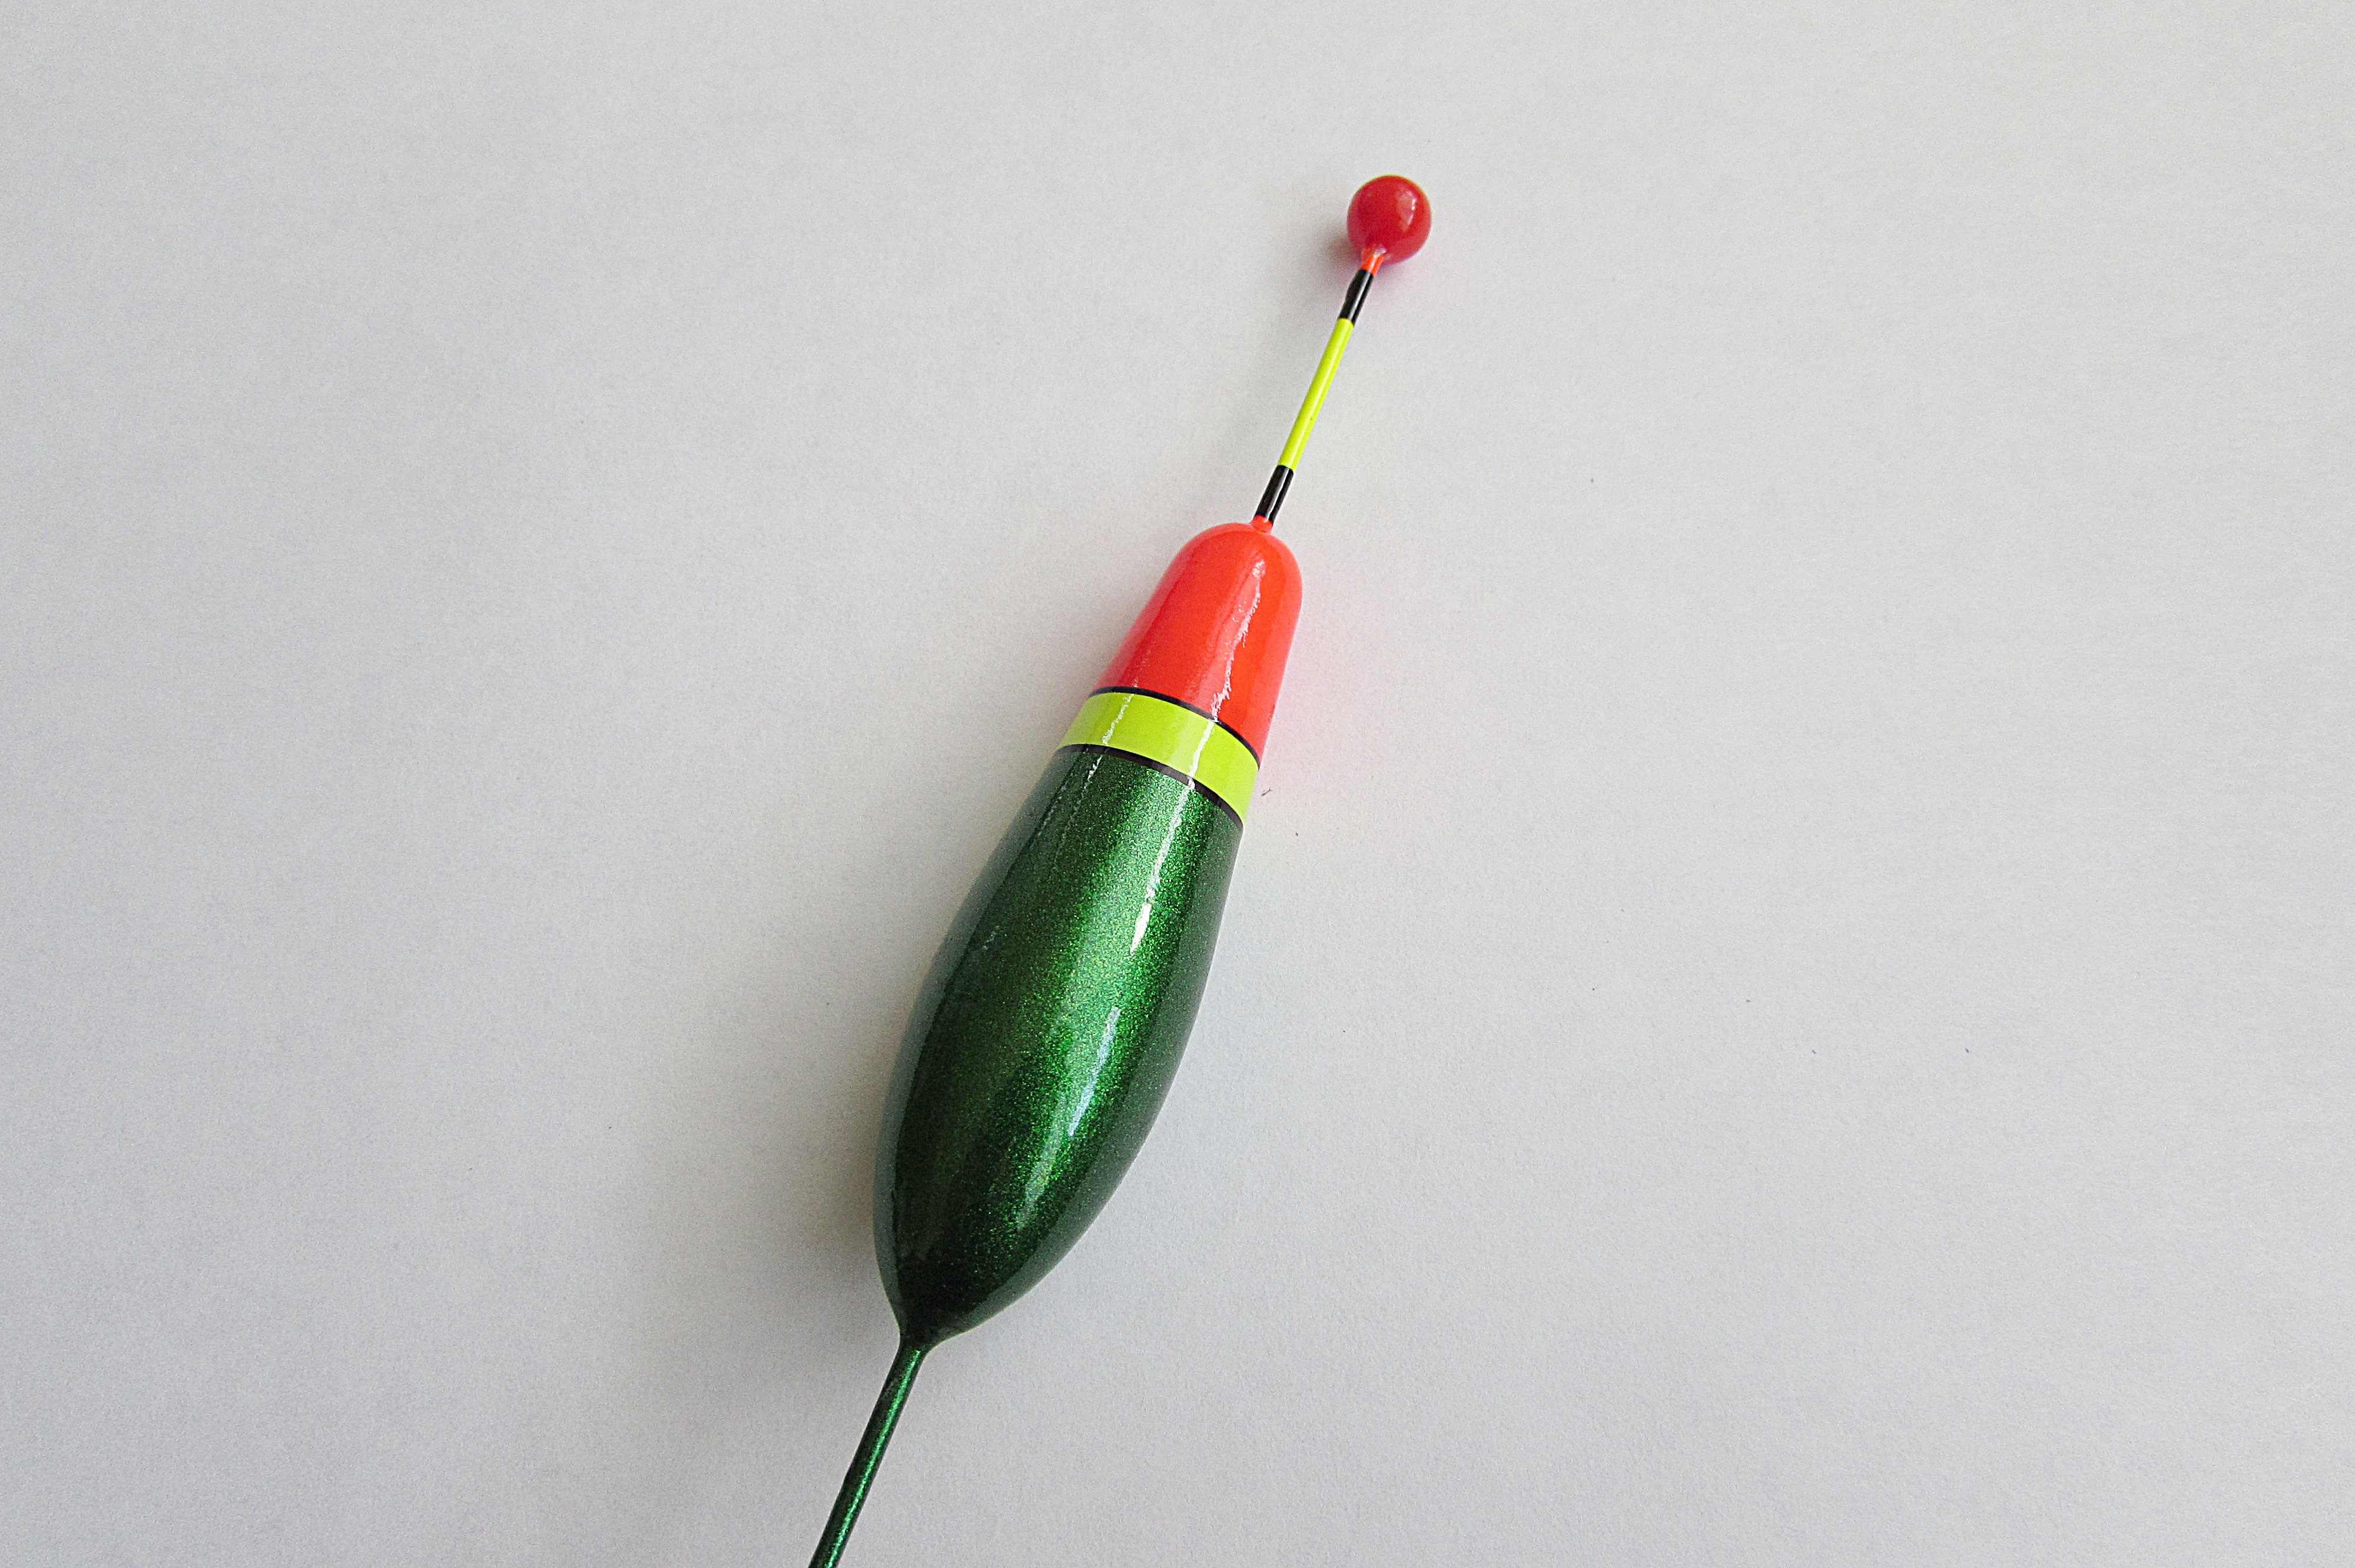
recreation, green, fishing, fish, swimmer, sports equipment, pose, fishing bait, spoon lure